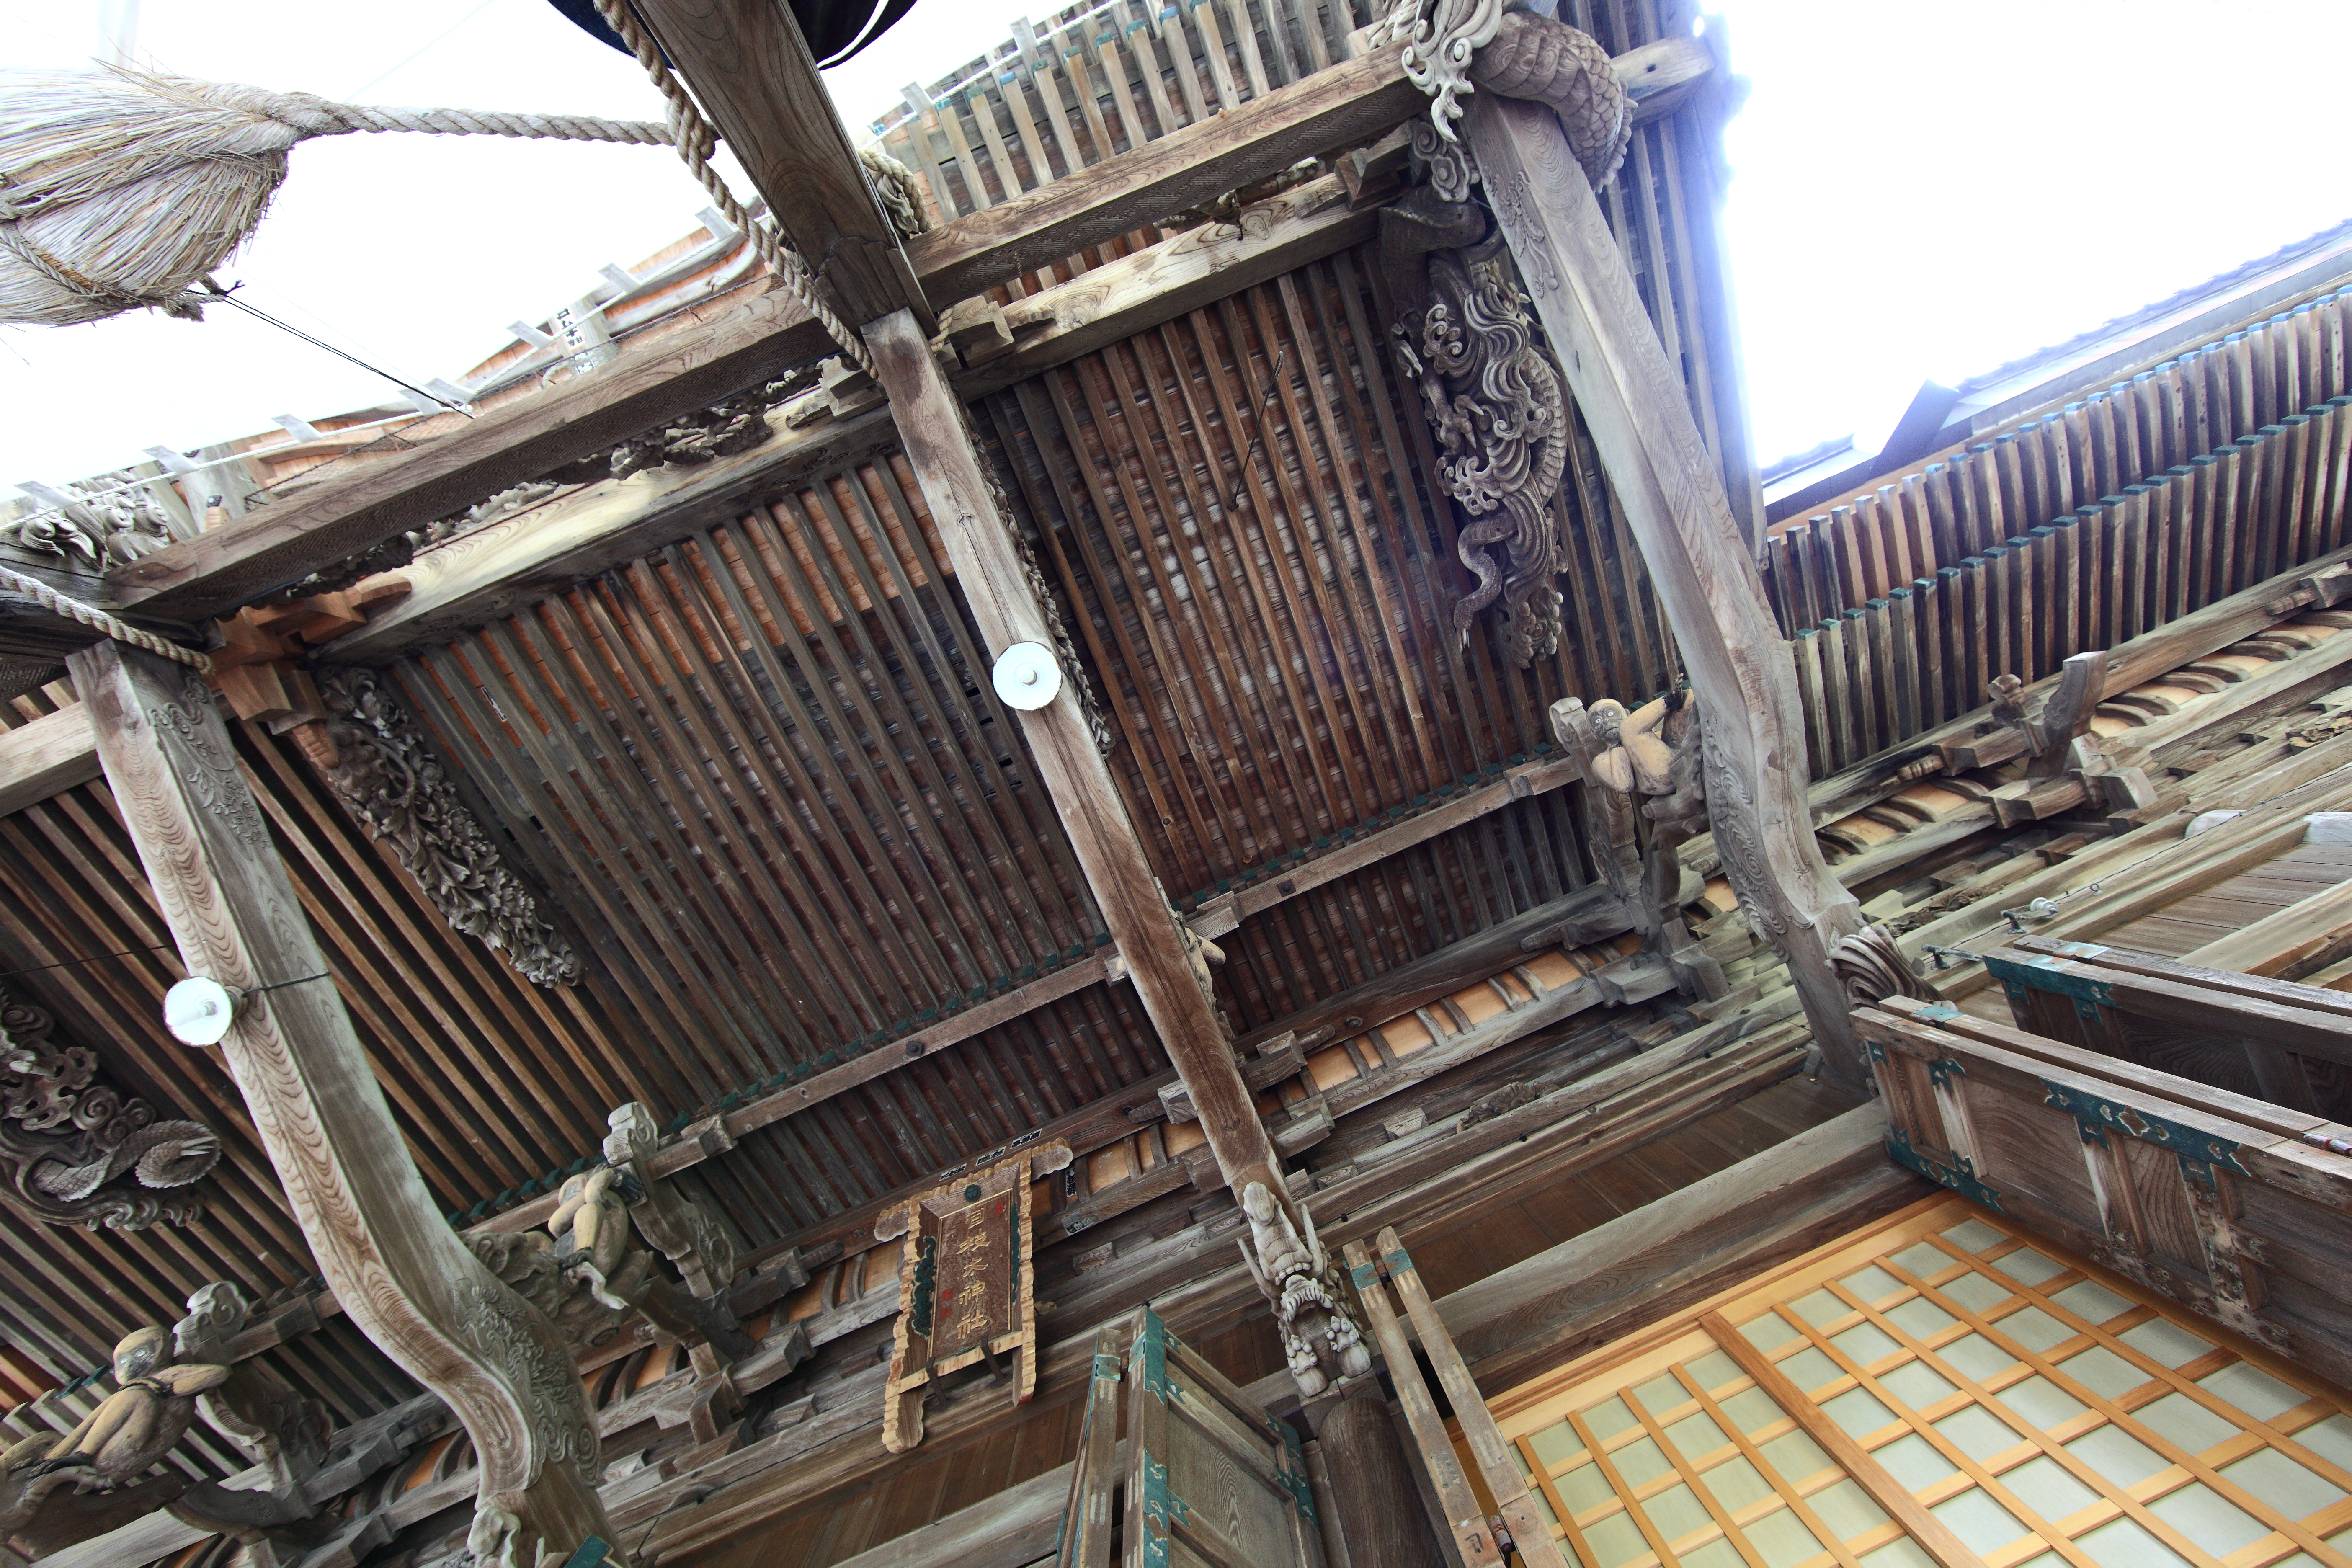
architecture, structure, roof, building, high, facade, shrine, 5d, hires, markii, hi, res, resolution, 5photosaday, yamagata, outdoor structure